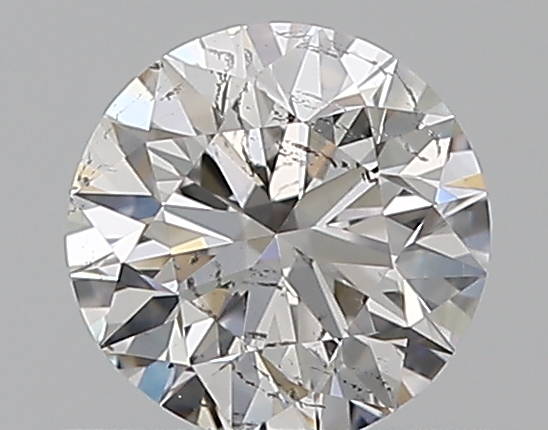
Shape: round
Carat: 0.5
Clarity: SI2
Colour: D
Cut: EX
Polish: VG
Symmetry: VG
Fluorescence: N
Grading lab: GIA
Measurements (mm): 5.03 x 5.09 x 3.18